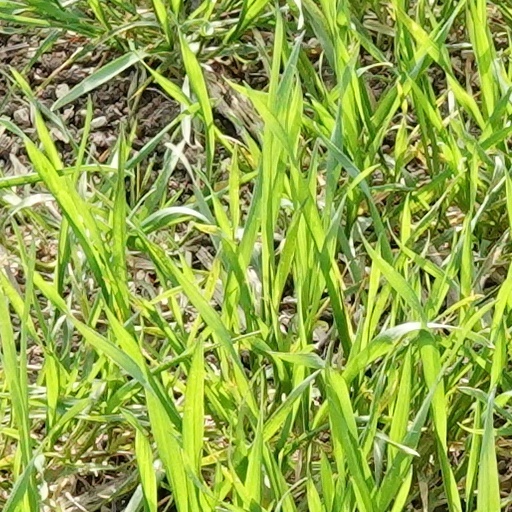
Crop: wheat